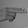
ASL letter: H